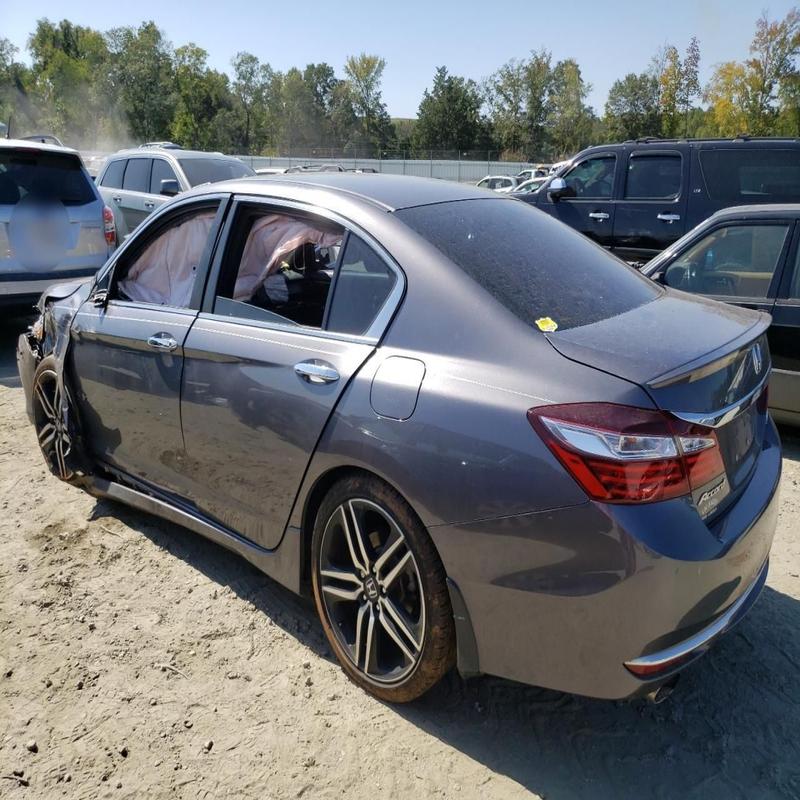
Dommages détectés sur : aile avant gauche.
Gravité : majeur